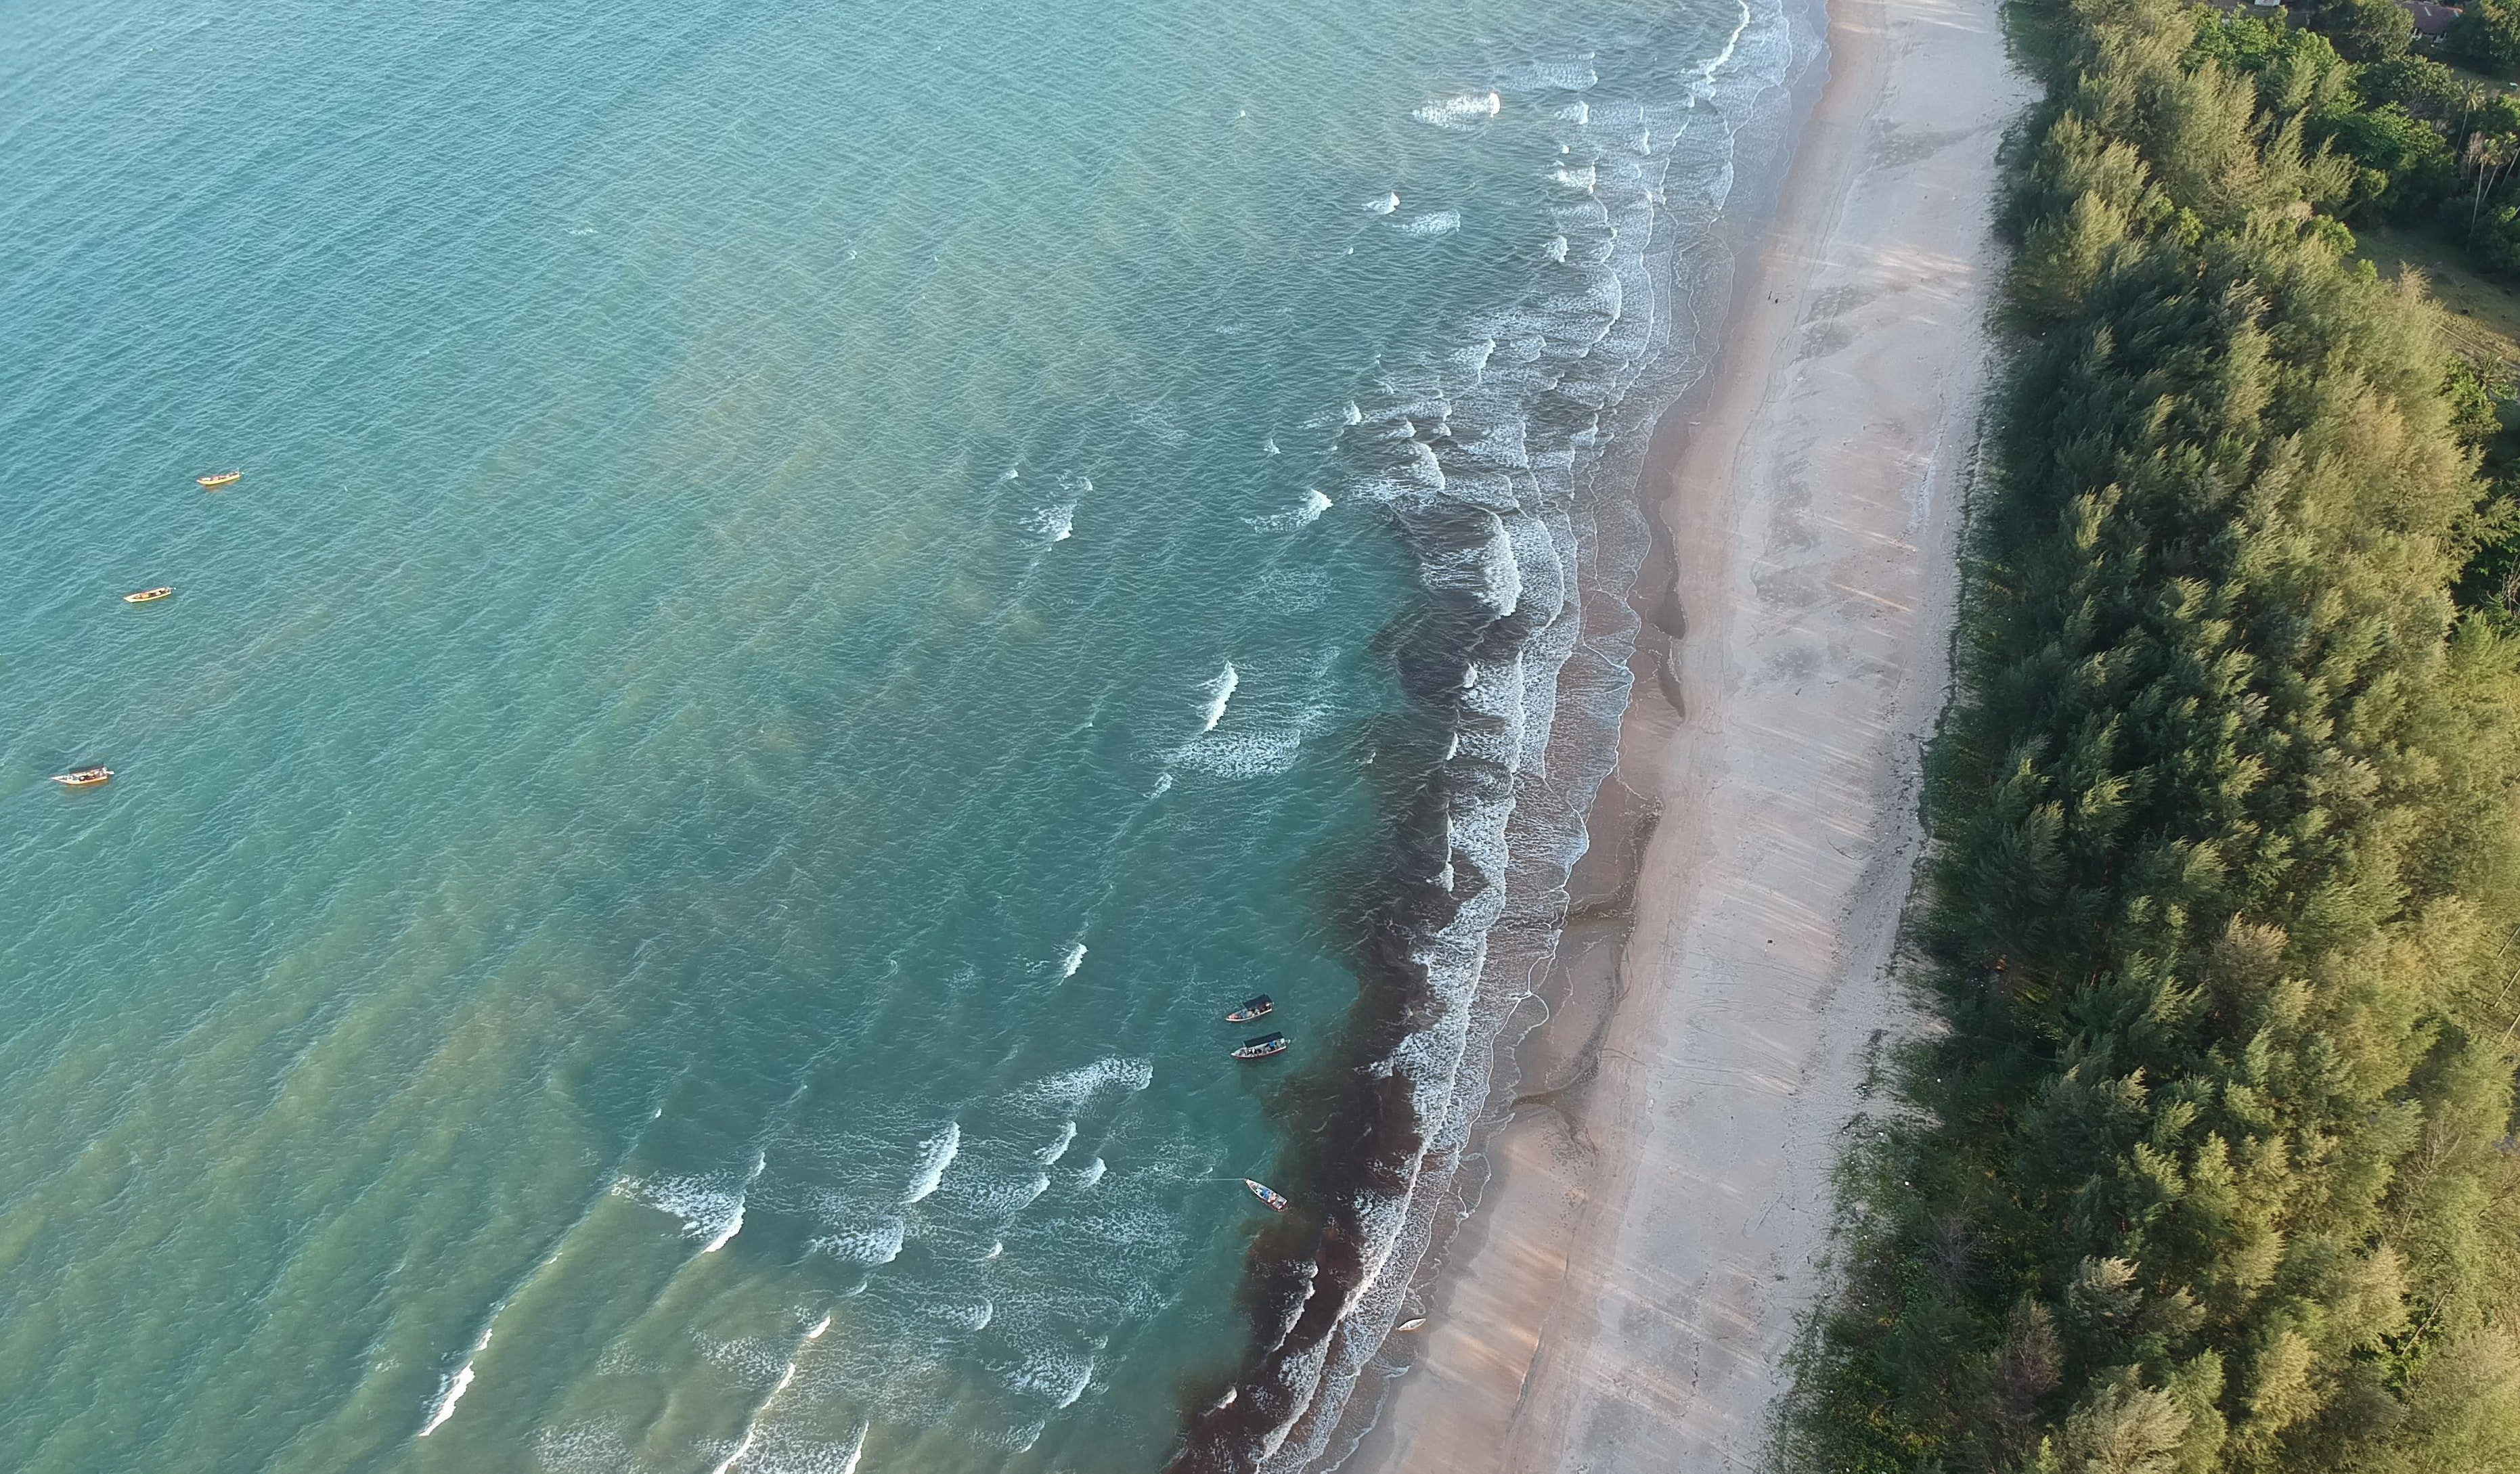
coast, coastal and oceanic landforms, shore, aerial photography, water, cape, sea, promontory, bay, terrain, photography, geological phenomenon, cliff, headland, beach, inlet, ocean, peninsula, bight